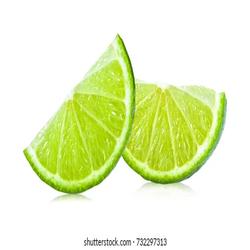
Label: Lemon